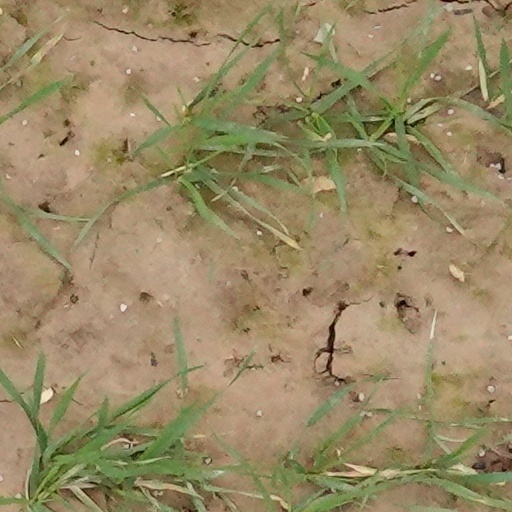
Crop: wheat